Duisburg-Buchholz station

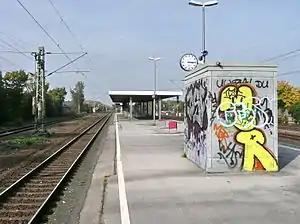

Duisburg-Buchholz station is a station in the suburb of Buchholz of the city of Duisburg in the German state of North Rhine-Westphalia. It is on the Cologne–Duisburg railway and it is classified by Deutsche Bahn as a category 4 station. The station was opened in 1970 or 1971.